Termessos

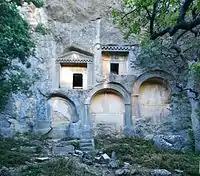
Rock cut tombs along main road into Termessos

From the main road, a steep road leads up to the city. From this road one can see the famous Yenice pass, through which wound the ancient road that the Termessians called "King Street" as well as Hellenistic period fortification walls, cisterns and many other remains. King Street, built in the 2nd century AD by contributions from the people of Termessos, passes through the city walls higher up and stretches in a straight line all the way to the centre of the city. In the walls to the east of the city gate are some extremely interesting inscriptions with augury by dice. Throughout the history of the Roman Empire, beliefs of this sort-in sorcery, magic, and superstition-were widespread. The Termessians were probably very interested in fortune telling. Inscriptions of this kind are usually four to five lines long and include numbers to be thrown with the dice, the name of the god wanted for soothsaying, and the nature of the prediction given in the counsels of that god.